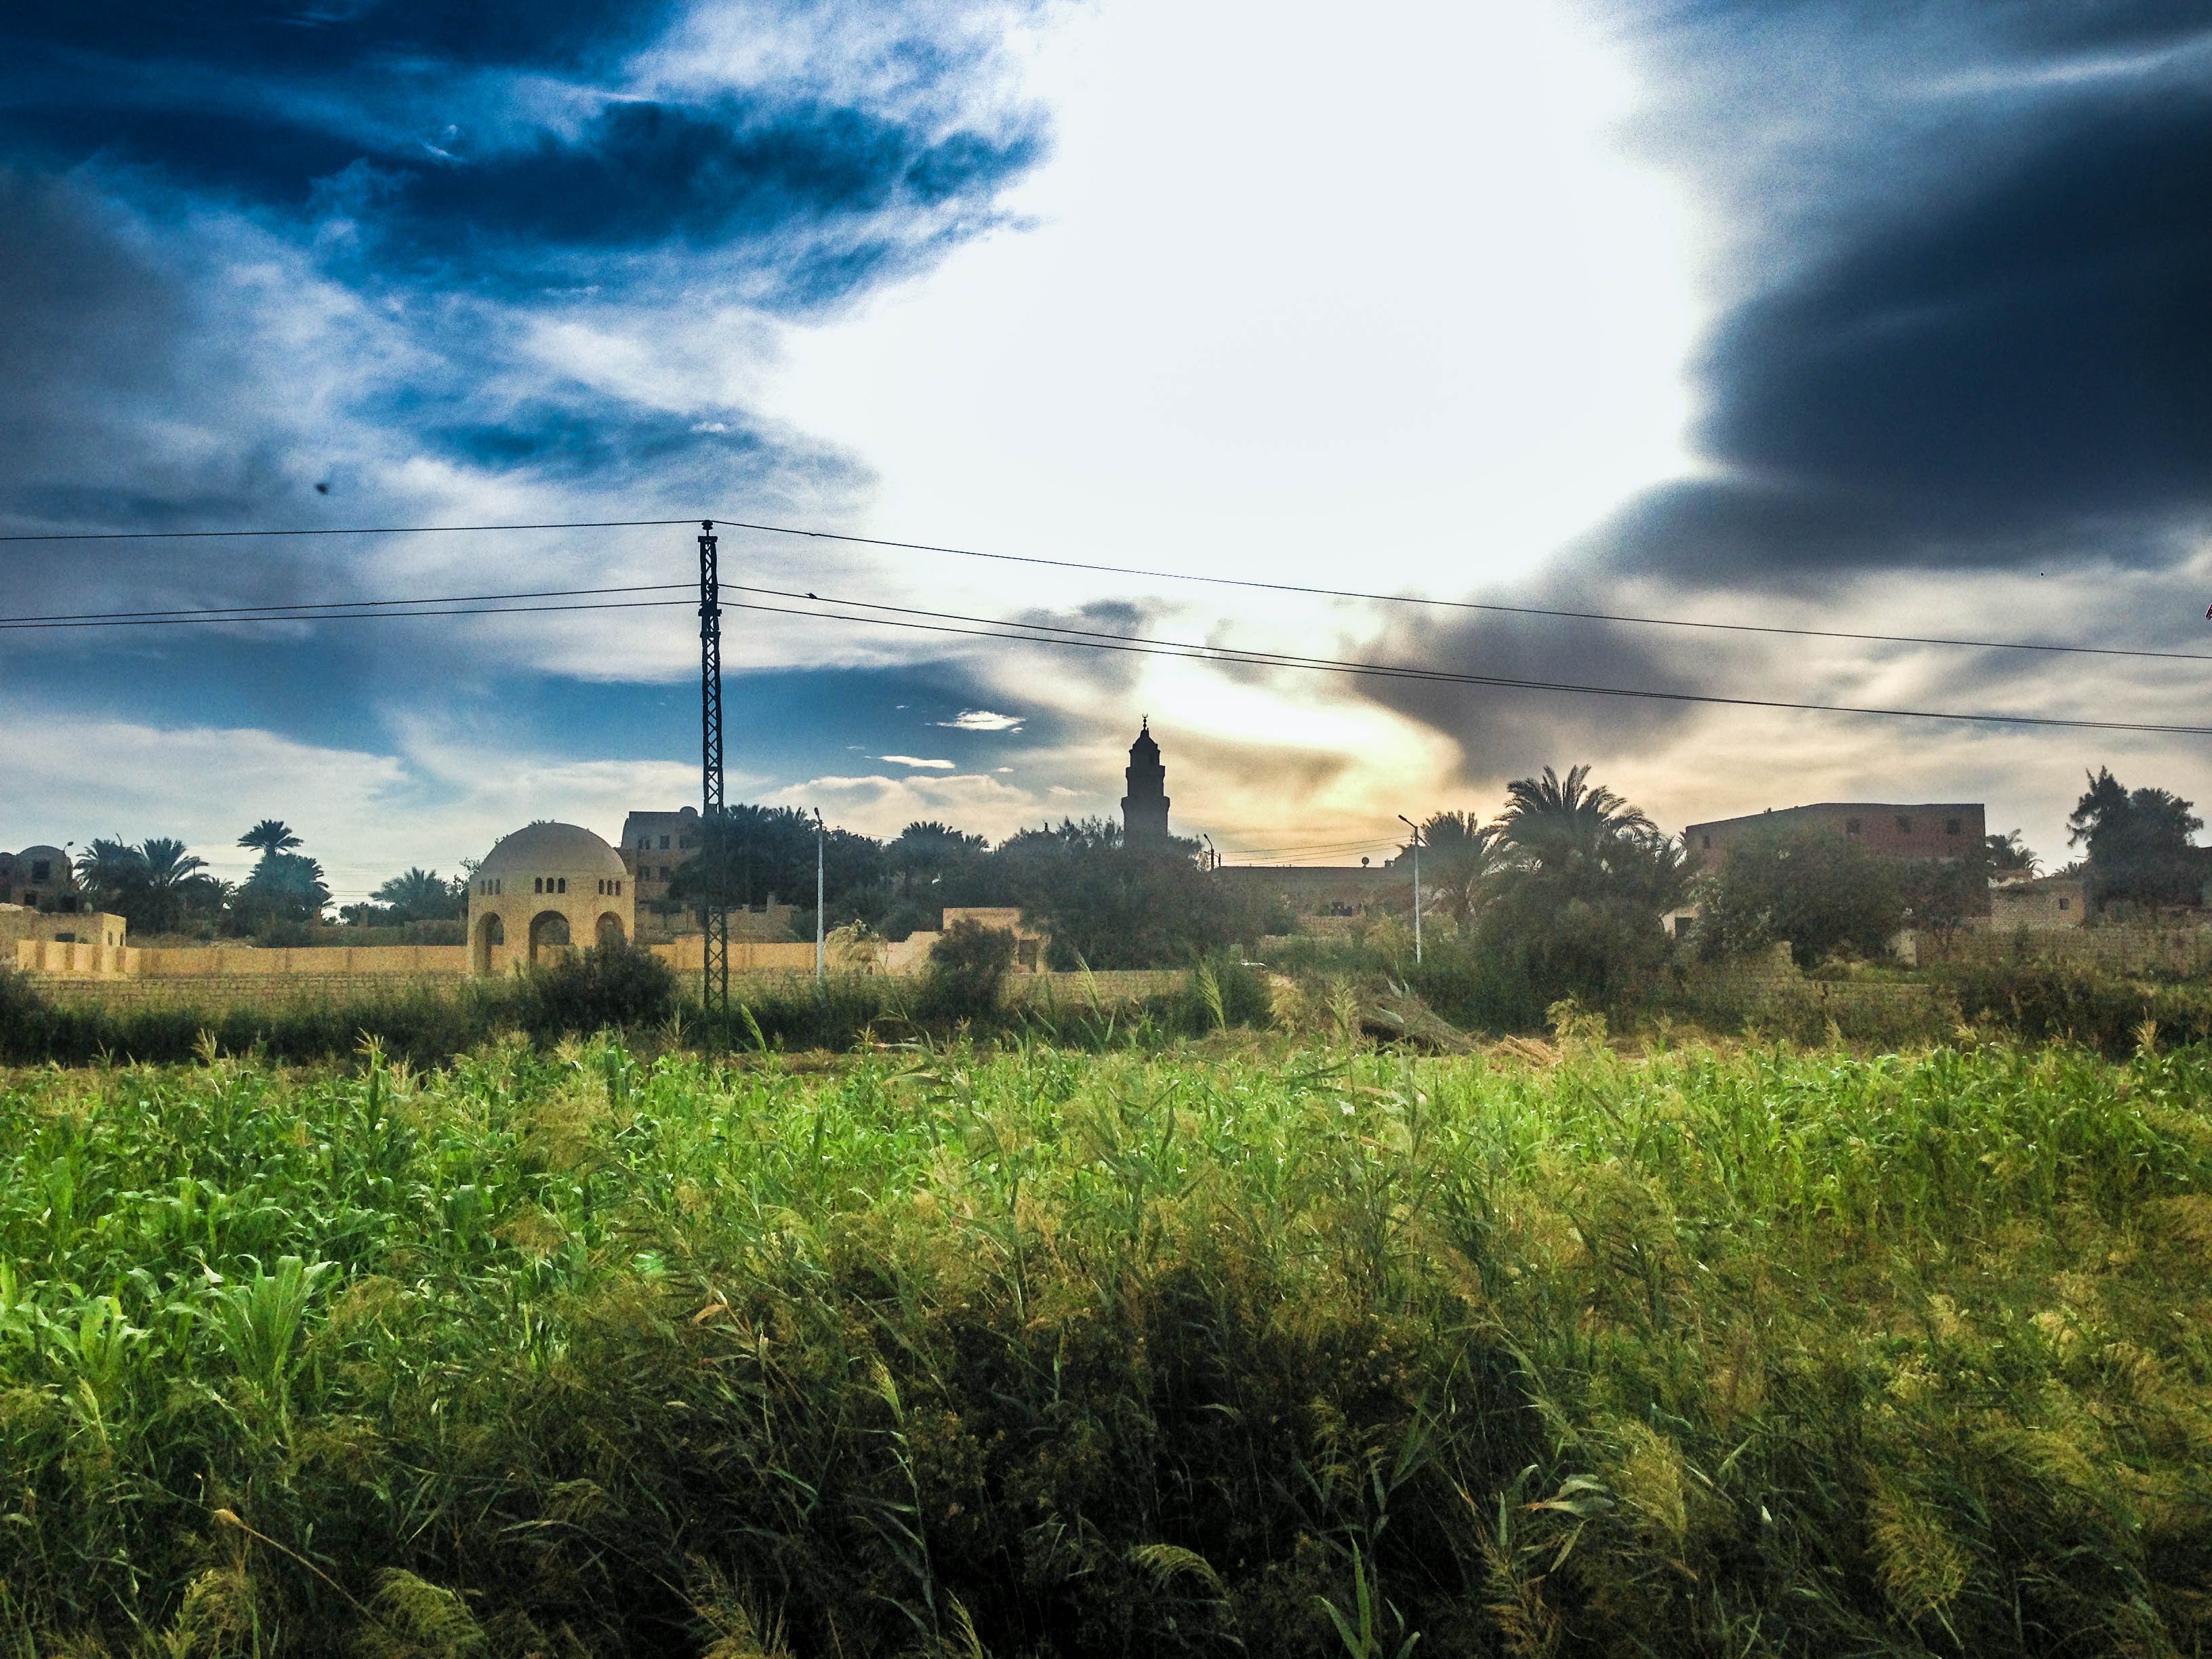
landscape, tree, nature, grass, horizon, cloud, sky, field, farm, meadow, prairie, sunlight, morning, hill, wind, crop, agriculture, plain, grassland, plantation, habitat, rural area, paddy field, natural environment, atmospheric phenomenon